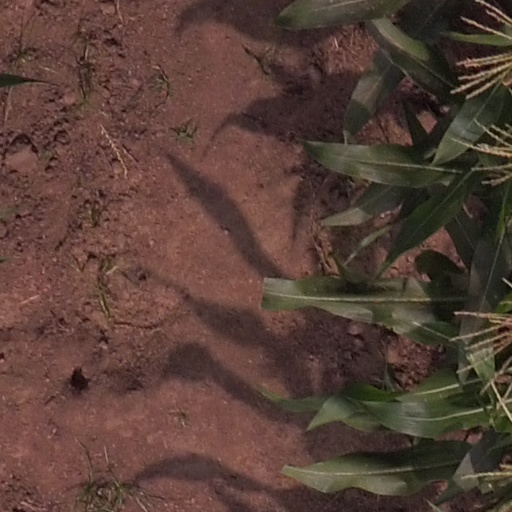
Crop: maize; corn